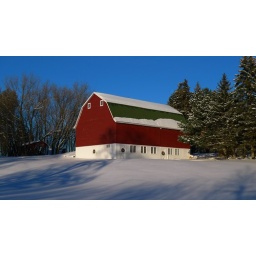
Hennepin County MN 2011. Red, white and green barn located in Medina,MN a Minneapolis suburb.